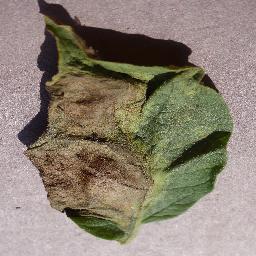
Label: Potato___Late_blight